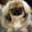
Label: dog